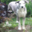
Label: dog